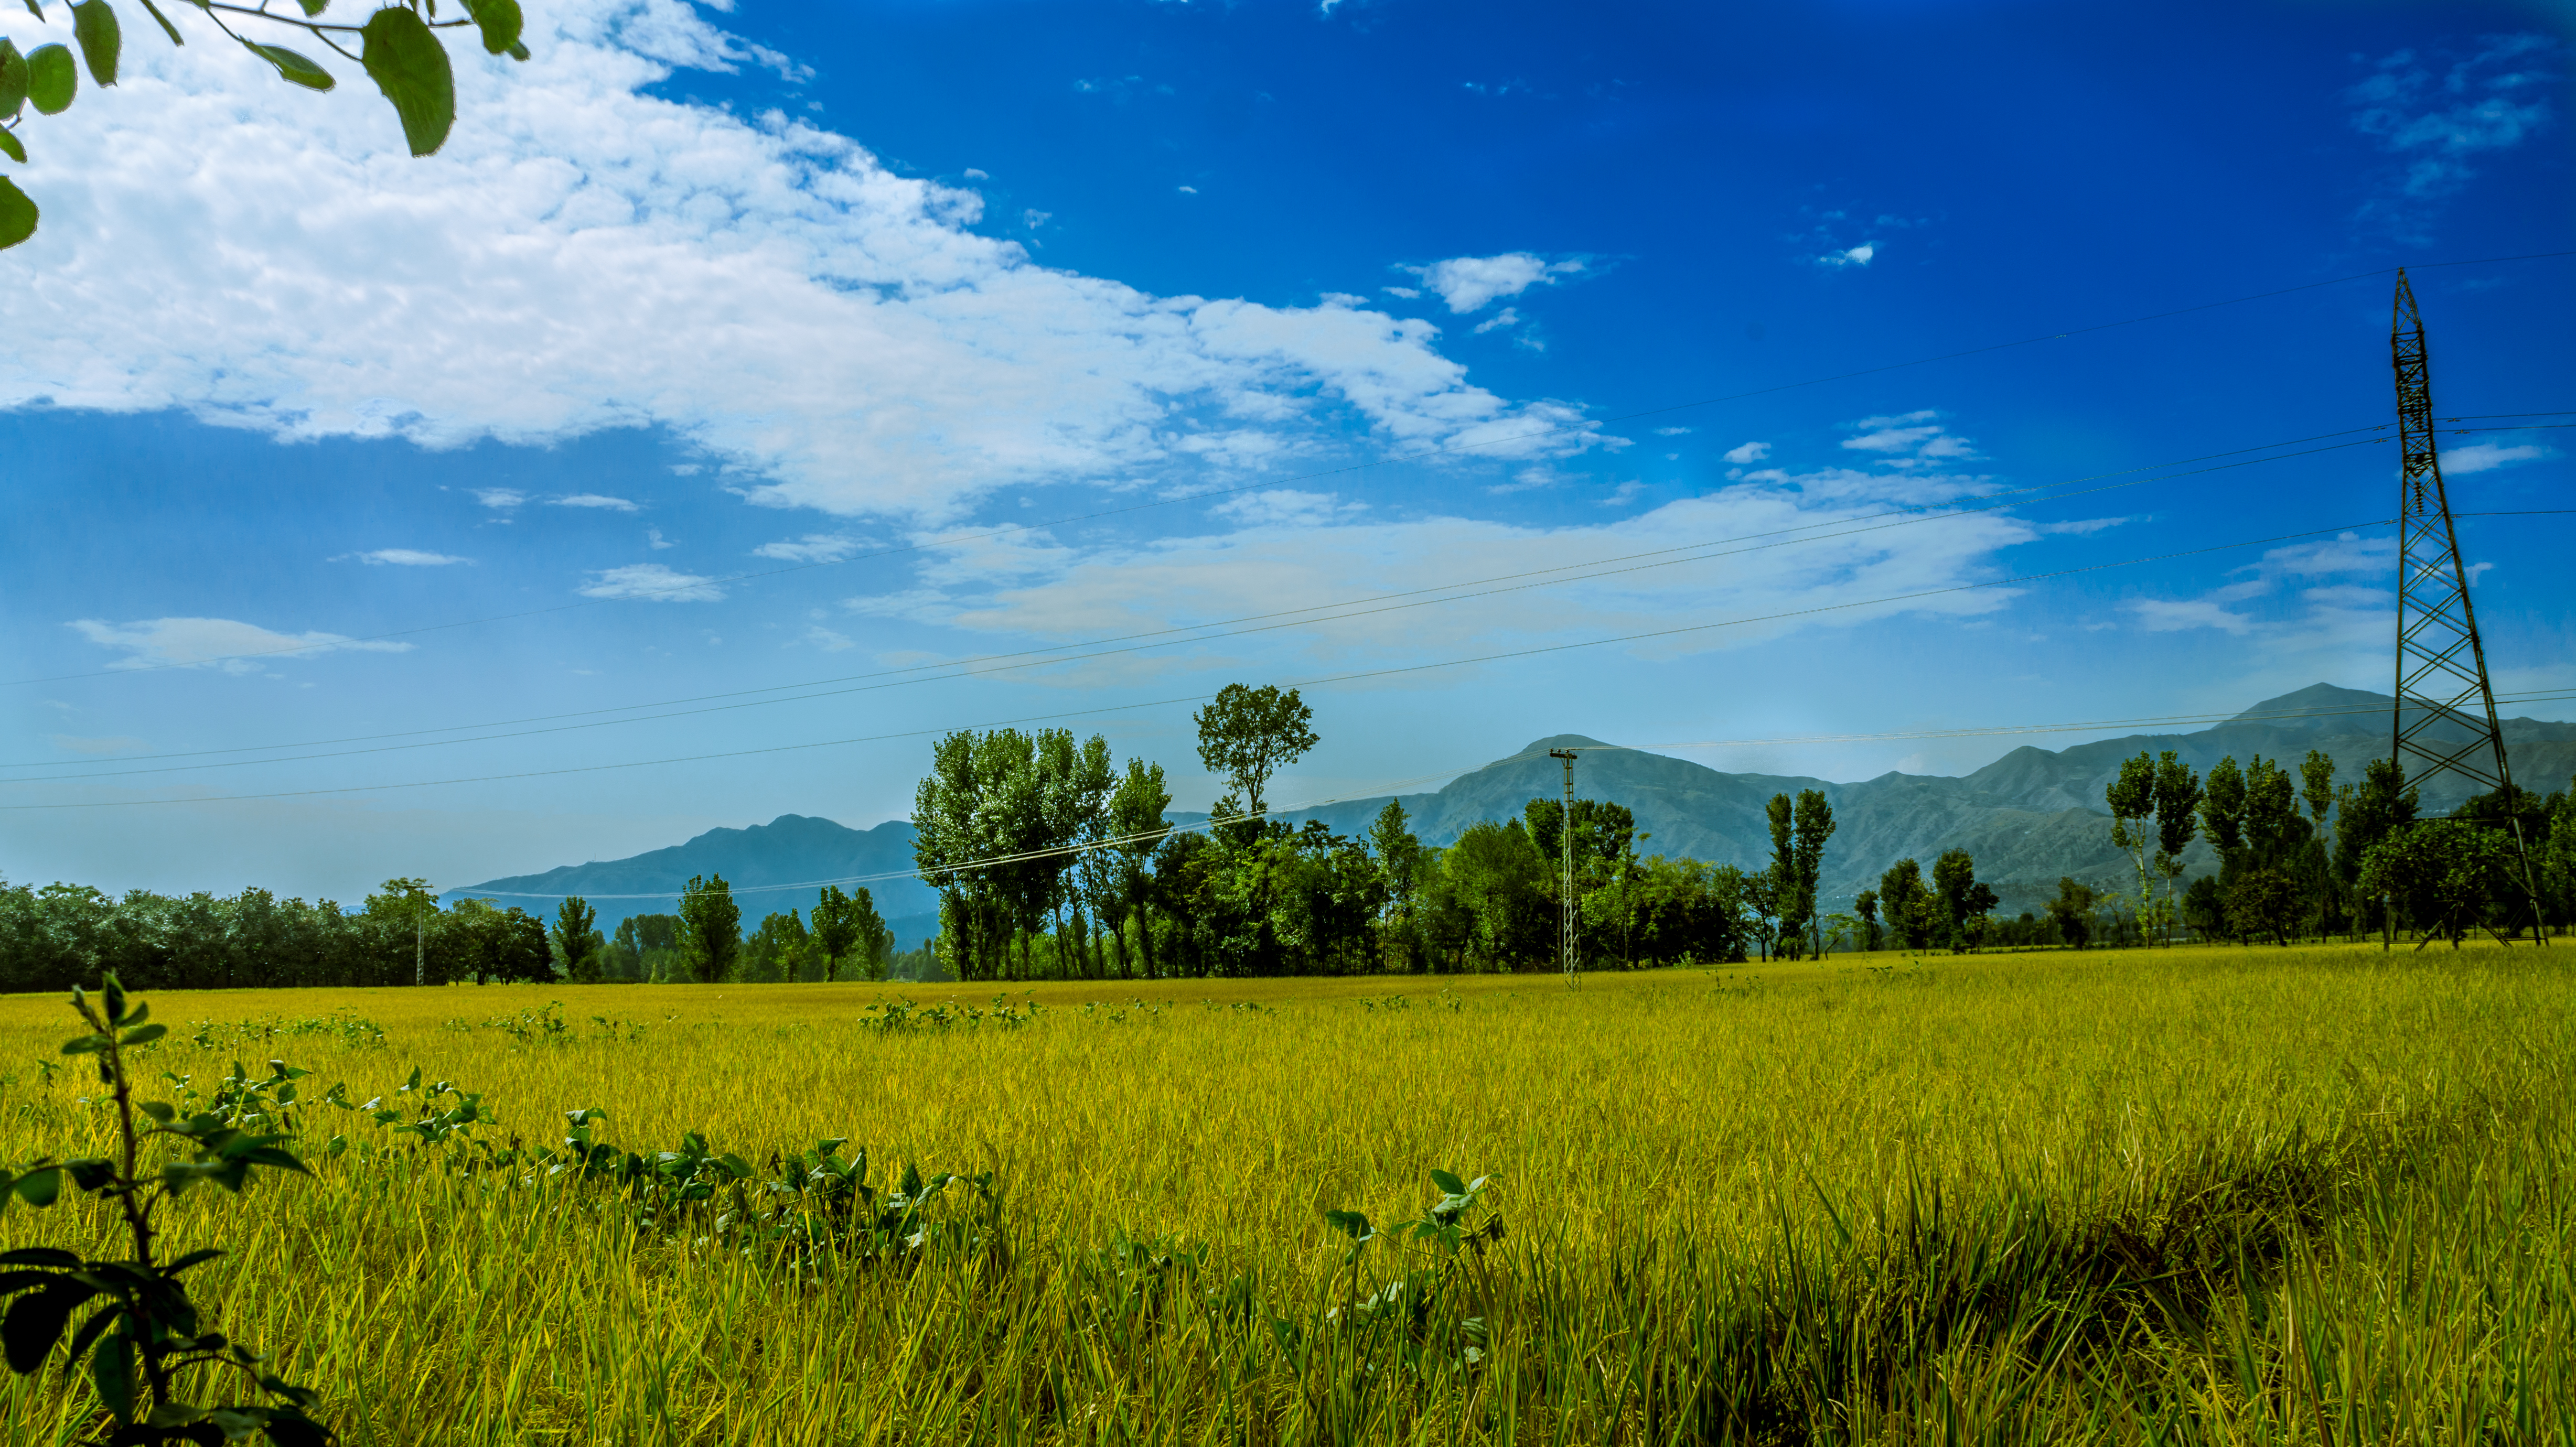
landscape, nature, grass, horizon, cloud, sky, field, farm, countryside, wind, summer, rural, crop, pasture, agriculture, plain, farmland, blue sky, trees, outdoors, grassland, habitat, ecosystem, screenshot, utility pole, natural environment, computer wallpaper, cropland